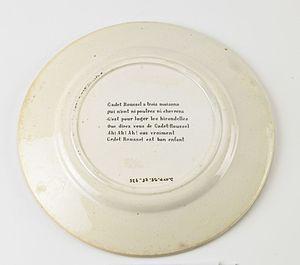
Cadet Rousselle ou Cadet Roussel est une célèbre chanson populaire française du XVIIIᵉ siècle, tournant en dérision le personnage historique du même nom.